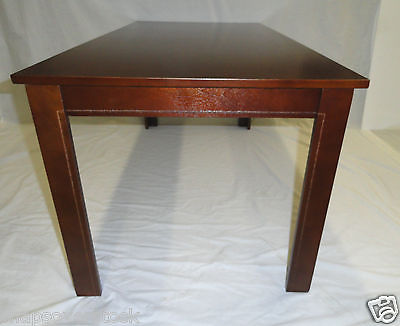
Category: table